Harold Thorby

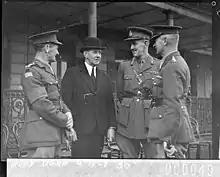
Thorby as defence minister speaking with senior army officers

At the 1931 general election, Thorby won the federal seat of Calare, which he held until 1940. He was a Minister without Portfolio from November 1934 to November 1937 in the Lyons government, entitled Assistant Minister for Repatriation (1934–35), Minister for War Service Homes (1935–36) and Assistant Minister for Commerce (1935–37). In November 1937, Thorby was elected deputy leader of the Country Party, defeating John McEwen by a single vote on the second ballot. He subsequently served as Minister for Defence from November 1937 to November 1938 and Minister for Works and Minister for Civil Aviation from November 1938. During this period he initiated a program of adding annexes to existing factories to accelerate armaments production, but this program failed to spend even budgeted funds. In April 1939, he left the ministry when the Country Party refused to take part in the Menzies government. With the formation of a coalition government in March 1940, Thorby became Minister for Health and Postmaster-General.